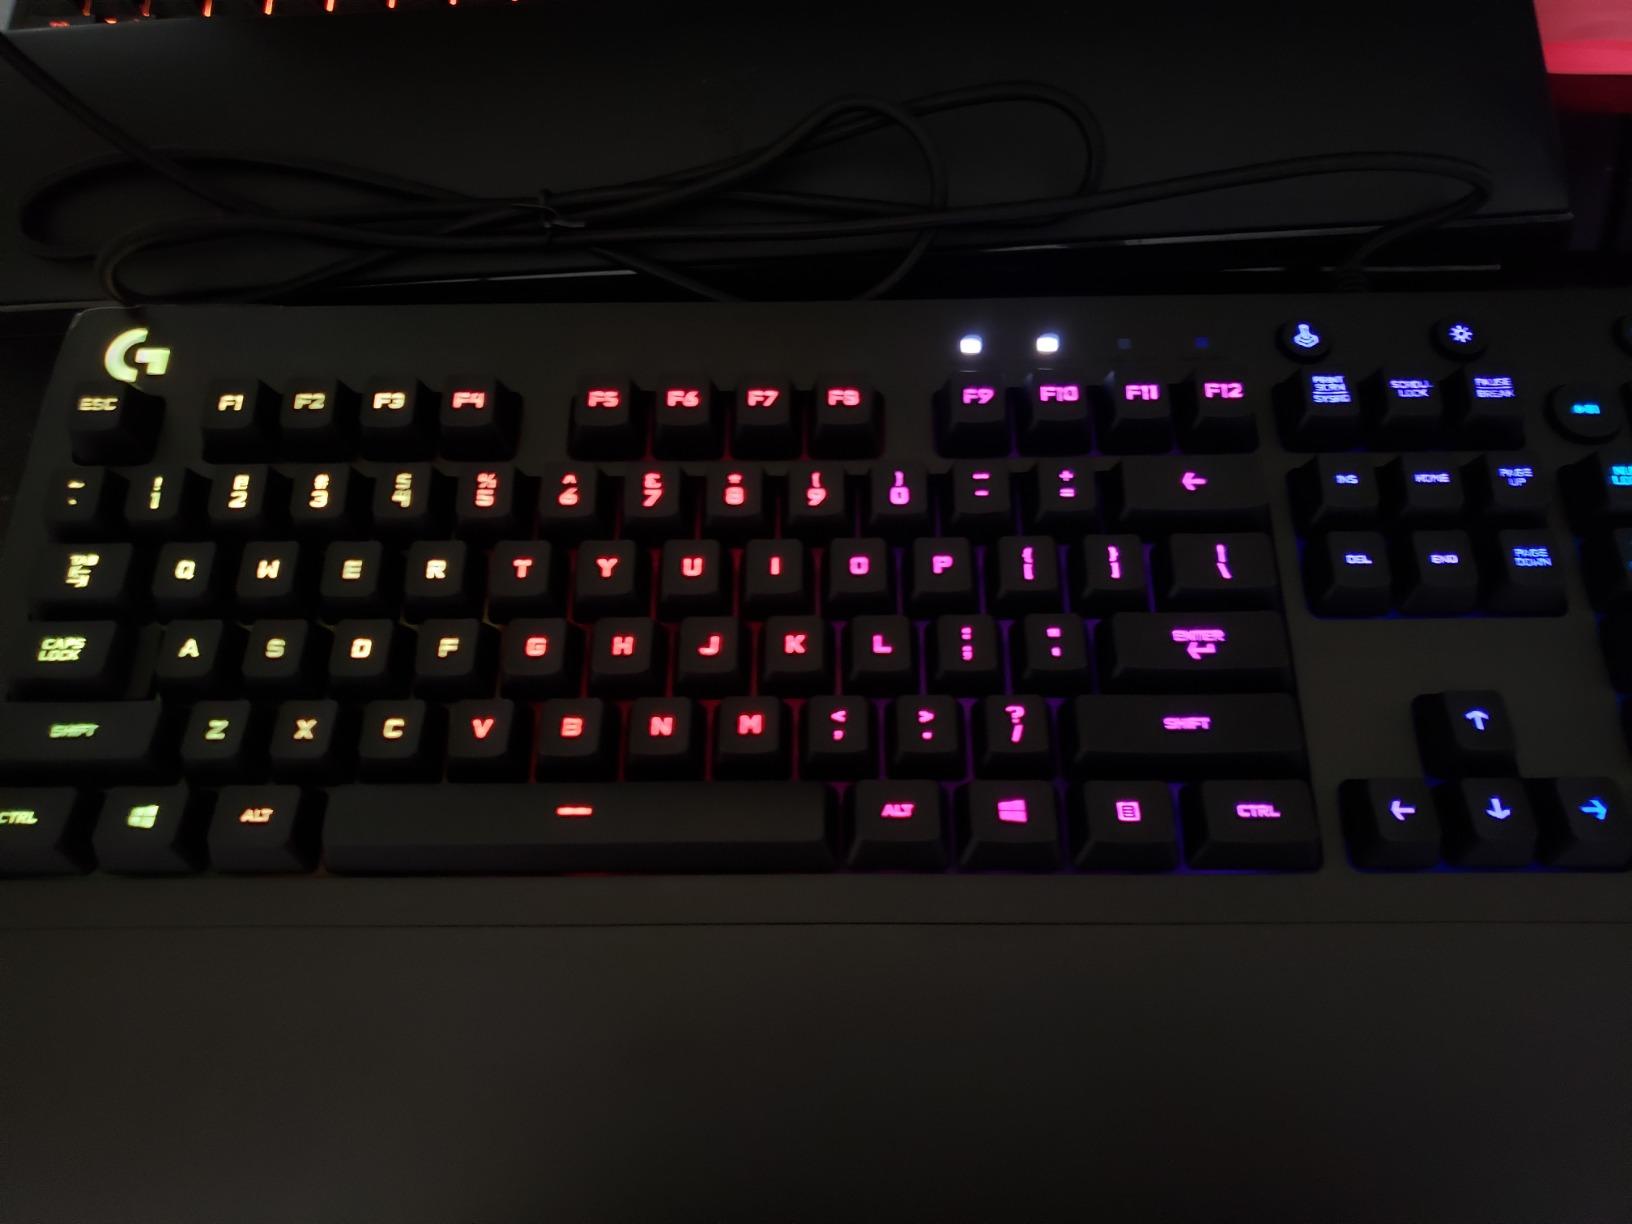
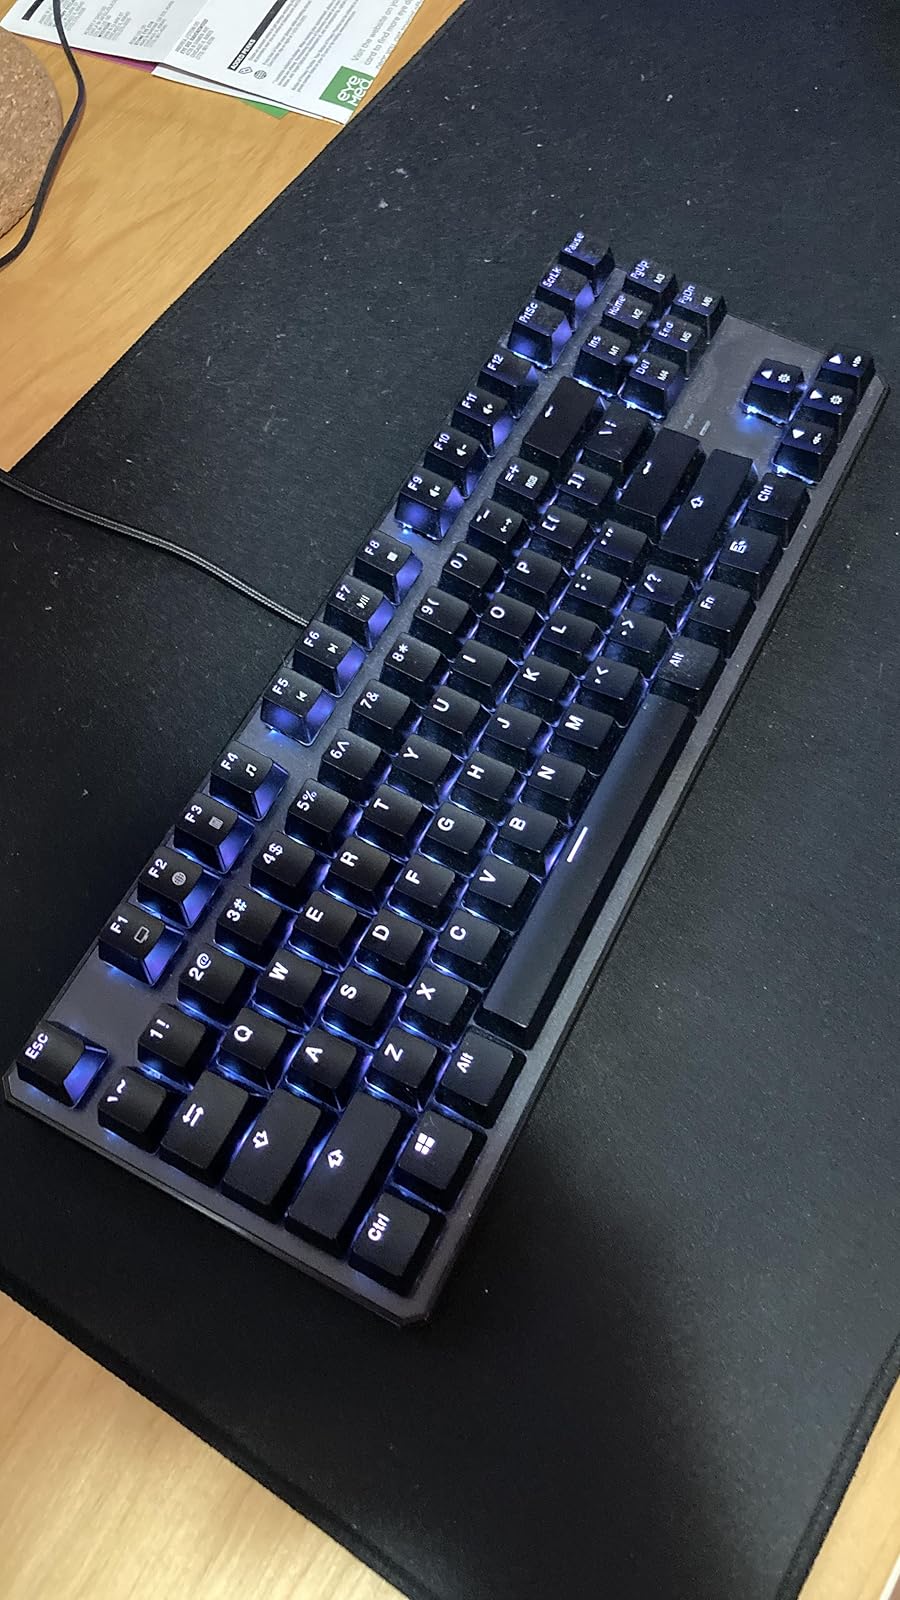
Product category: keyboard
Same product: no